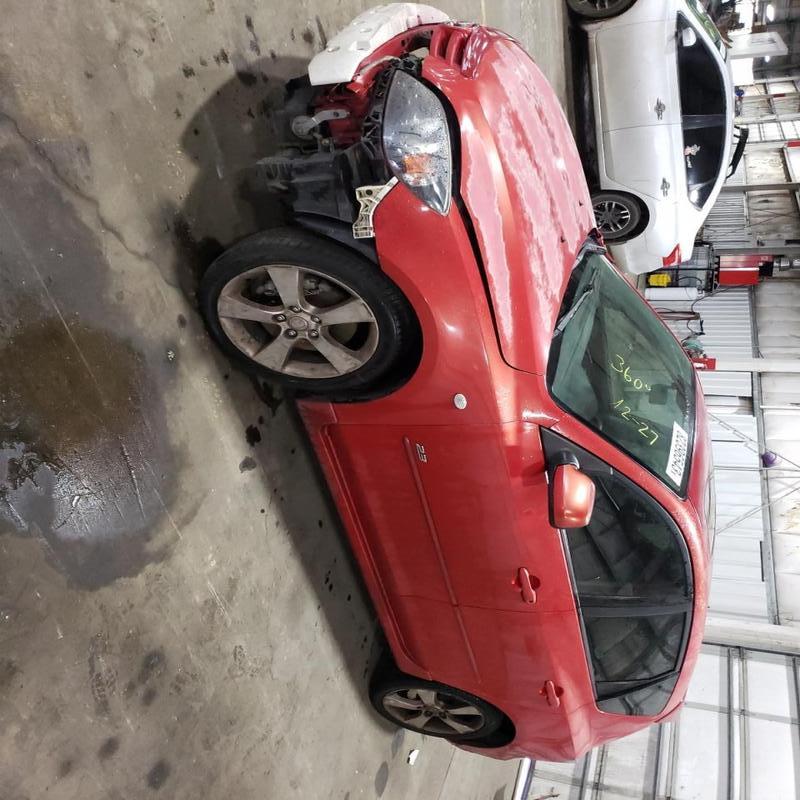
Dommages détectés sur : pare-choc avant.
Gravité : majeur